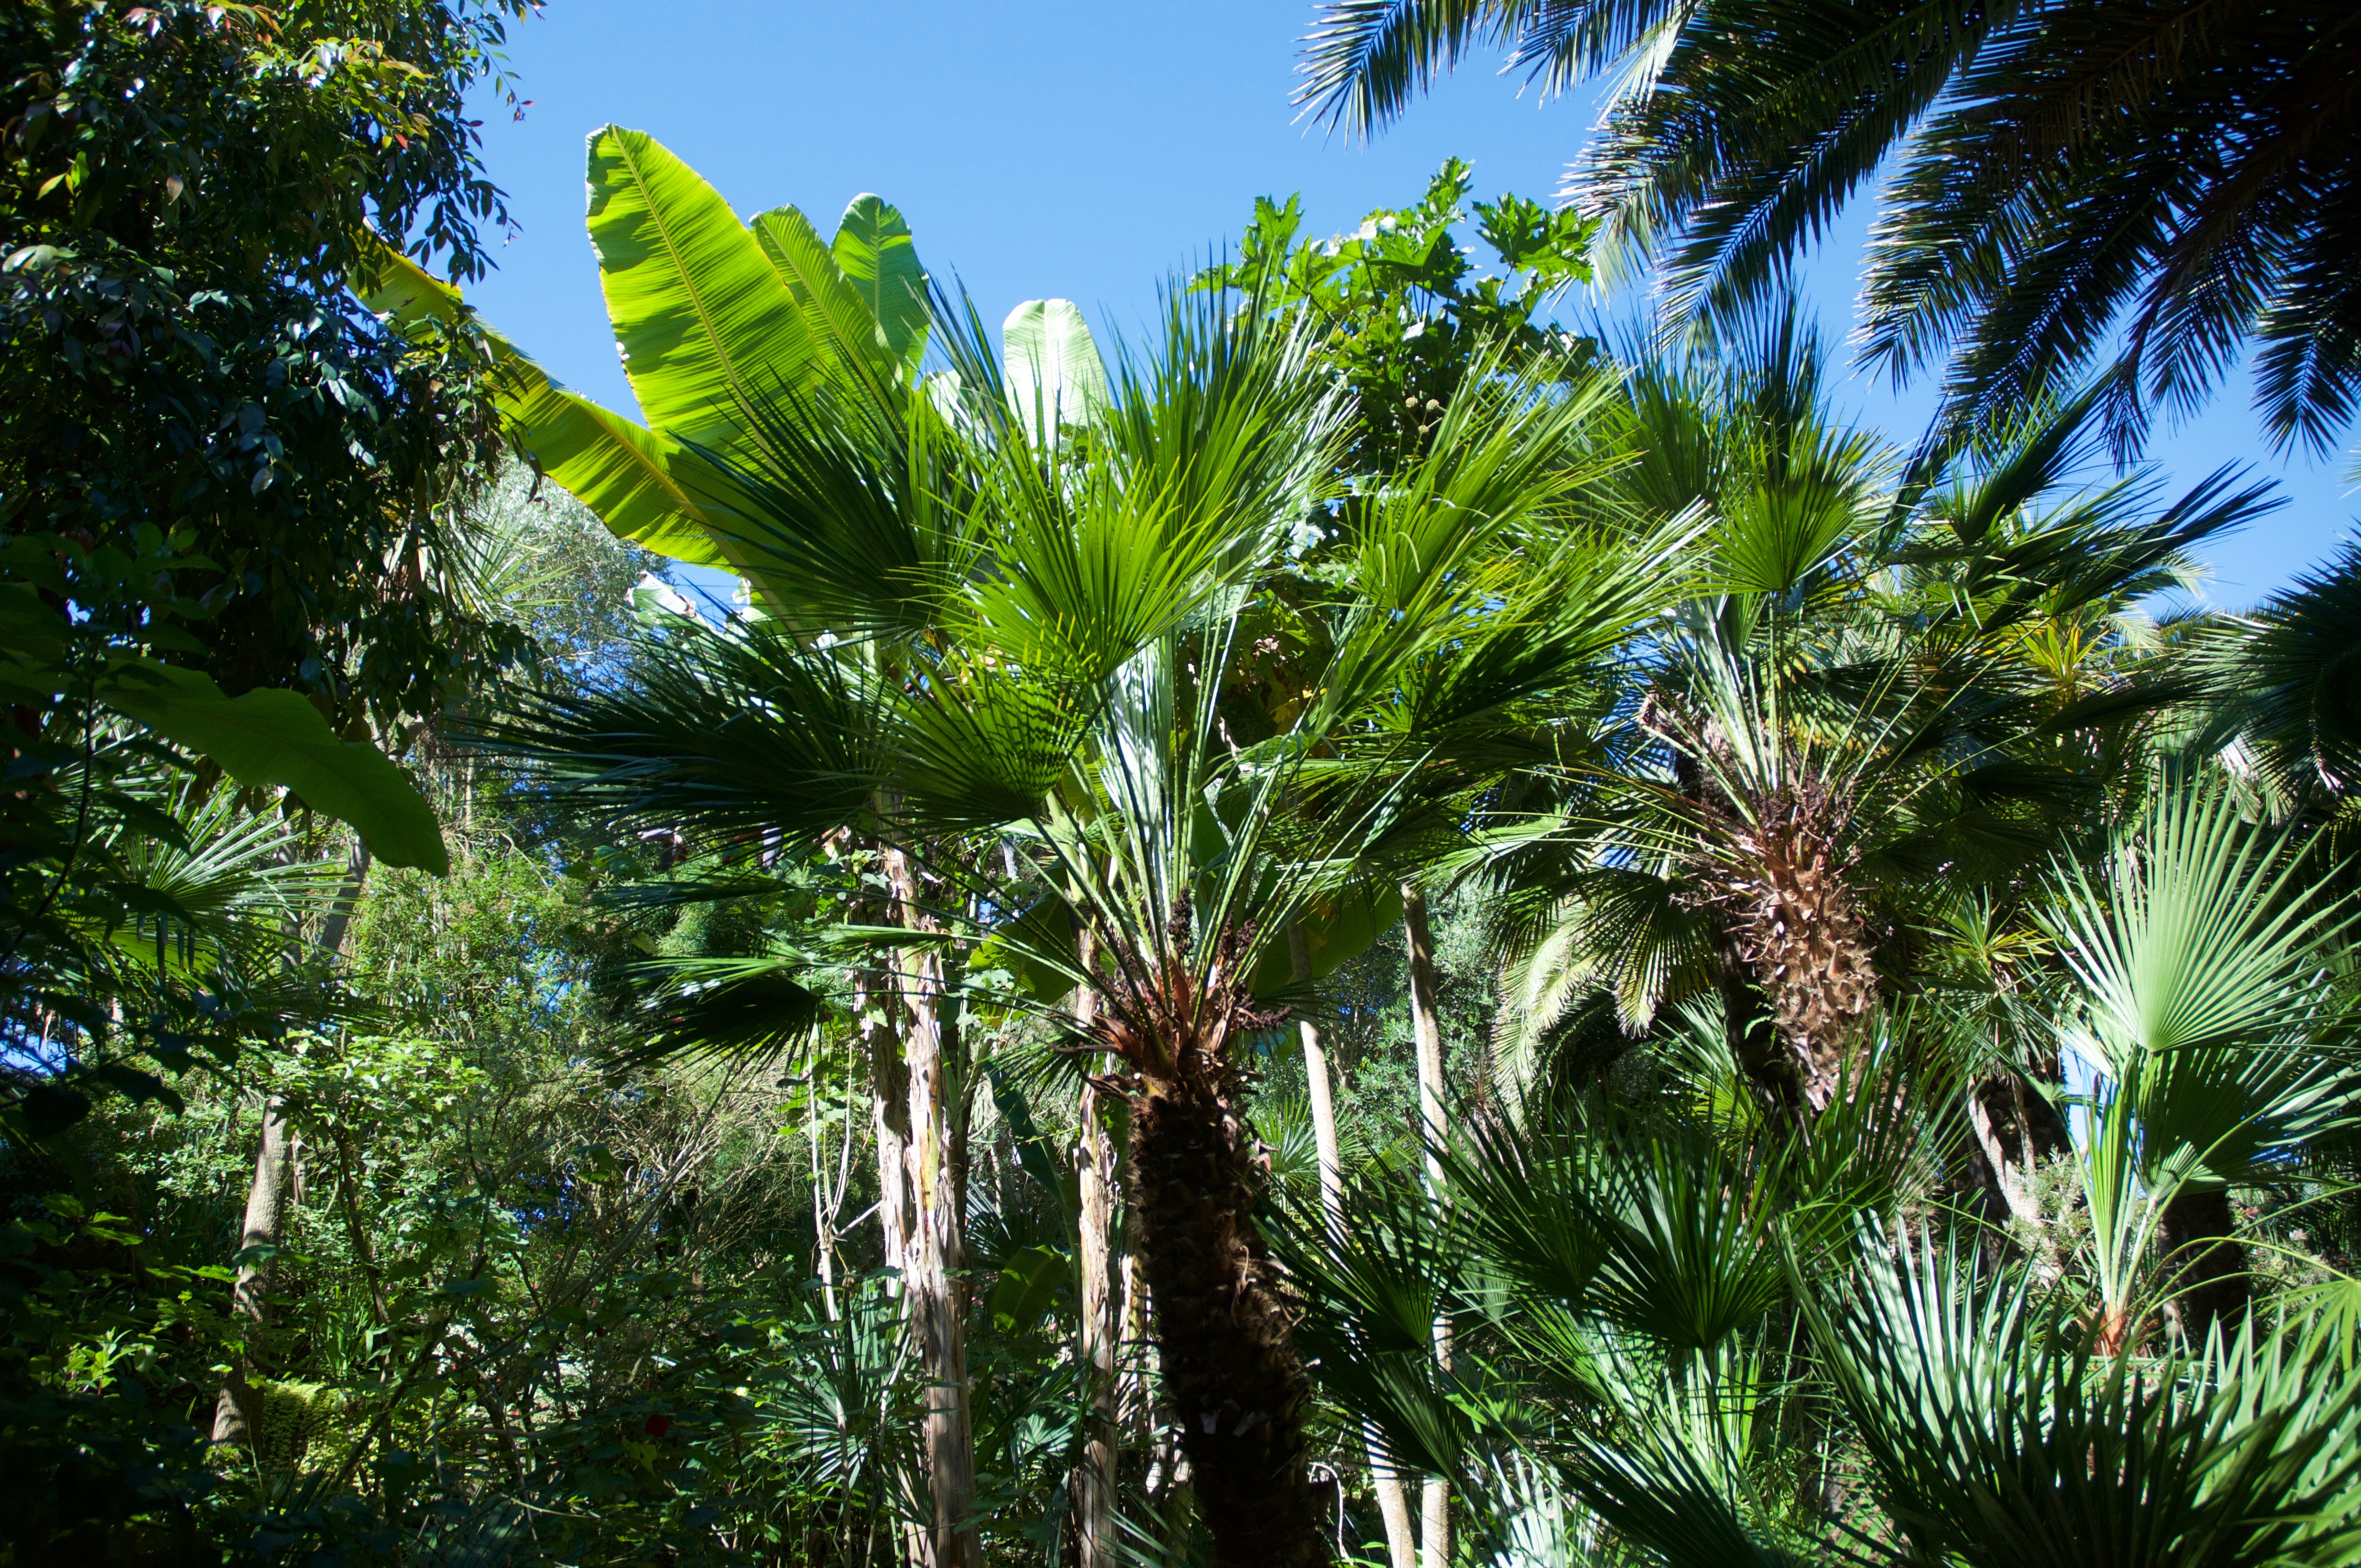
tree, forest, branch, plant, leaf, flower, jungle, palm, botany, garden, banana, flora, vegetation, rainforest, habitat, tropics, ecosystem, flowering plant, exotic garden, isle of batz, date palm, natural environment, woody plant, land plant, arecales, palm family, borassus flabellifer, elaeis